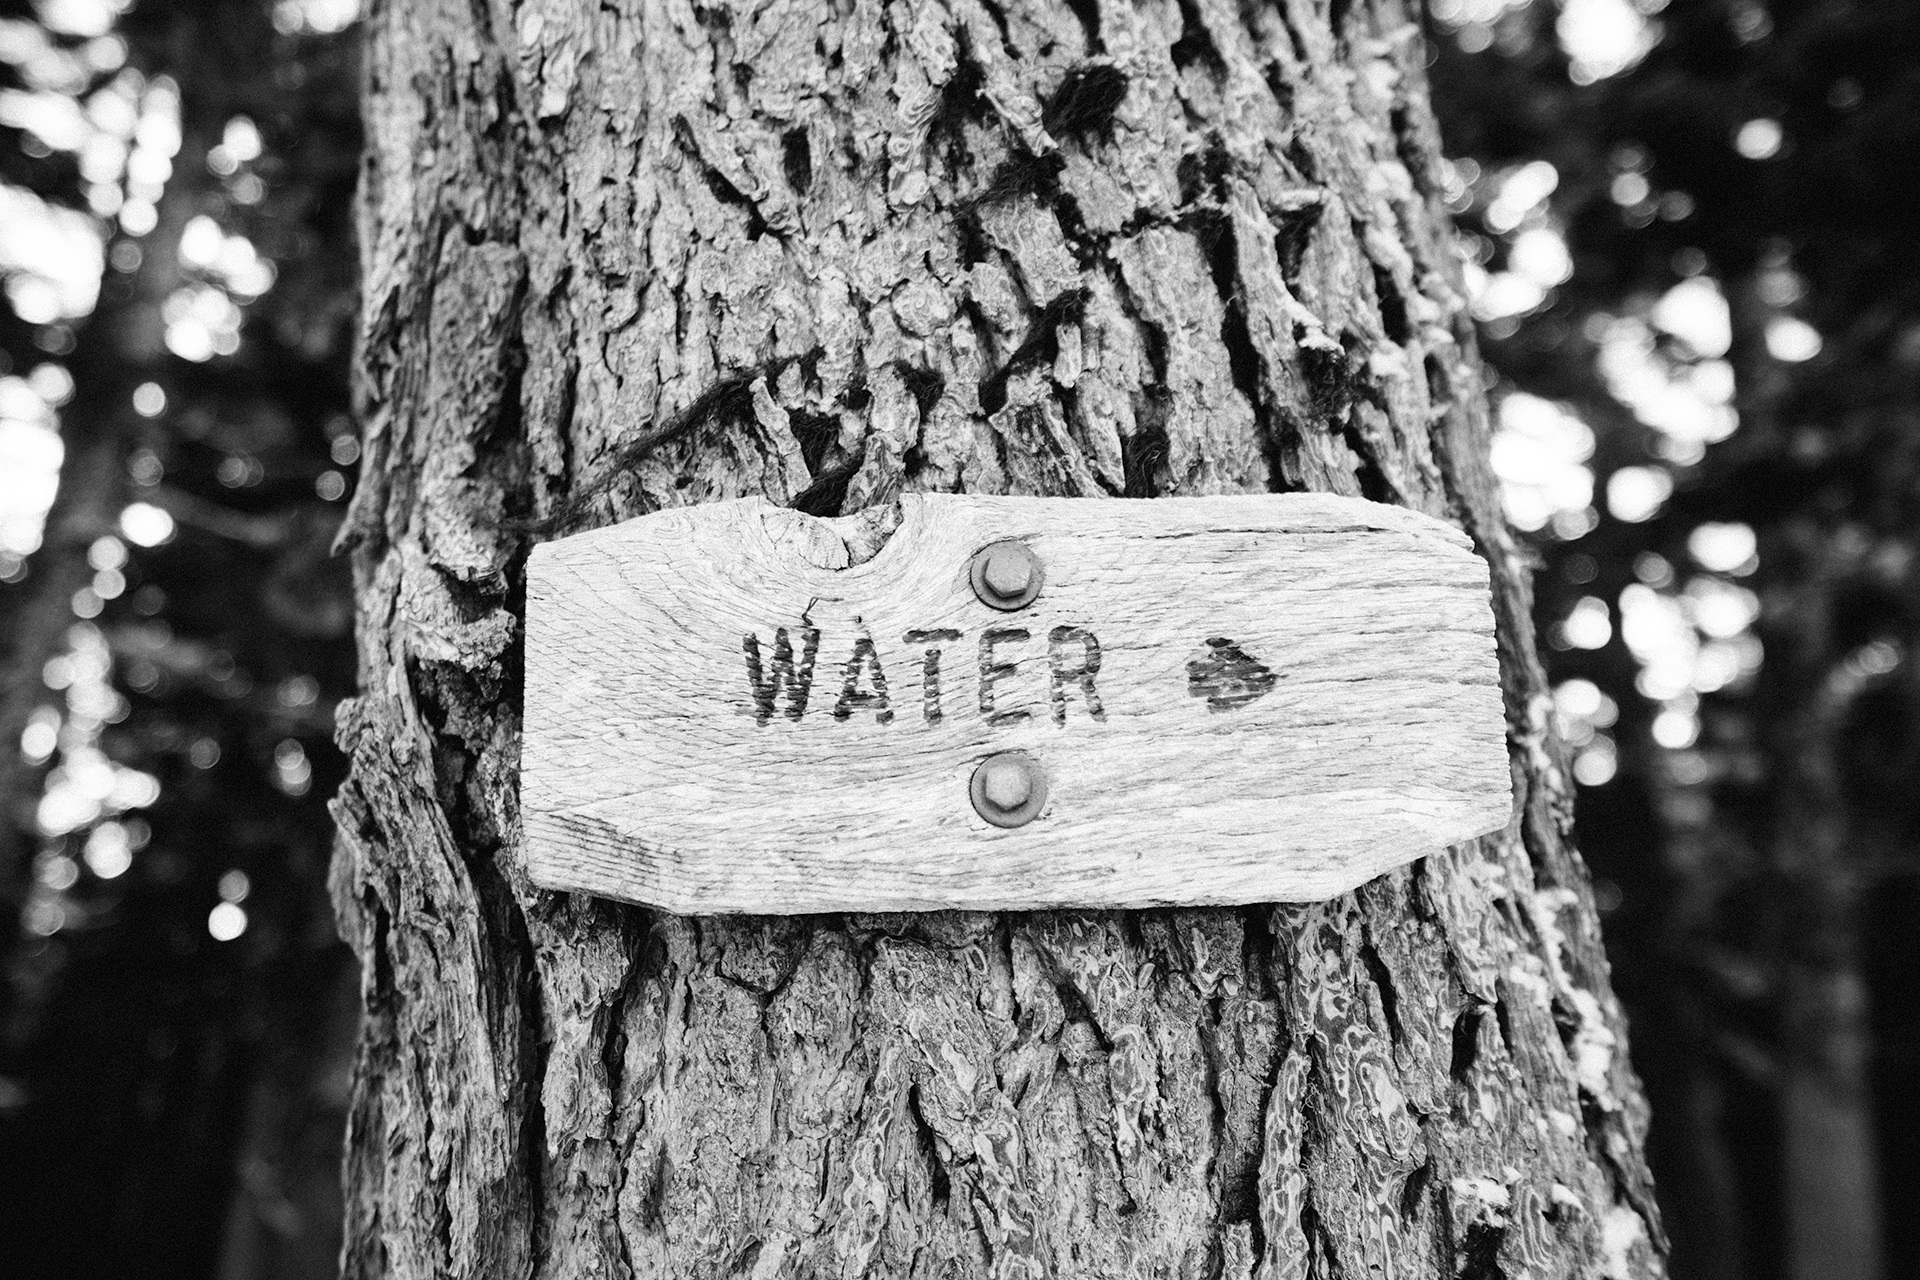
tree, water, nature, forest, branch, winter, black and white, plant, wood, hiking, white, photography, leaf, trunk, bark, environment, sign, spring, autumn, black, monochrome, season, tree trunk, trekking, wooden, woodland, monochrome photography, woody plant